Abbey of Aniane

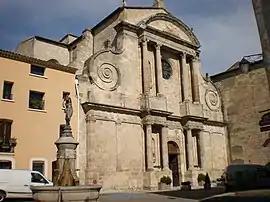
Façade of the old abbey church today

The abbey of Aniane was a Benedictine monastery in southern France between 782 and 1790. Founded by Benedict of Aniane with the support of Charlemagne, it was a major reforming monastery in the Carolingian era. It went into decline in the 16th century, when it was placed under custodianship (1542) and sacked by Calvinists (1562). After 1633, it was a Maurist house. It was closed during the French Revolution.